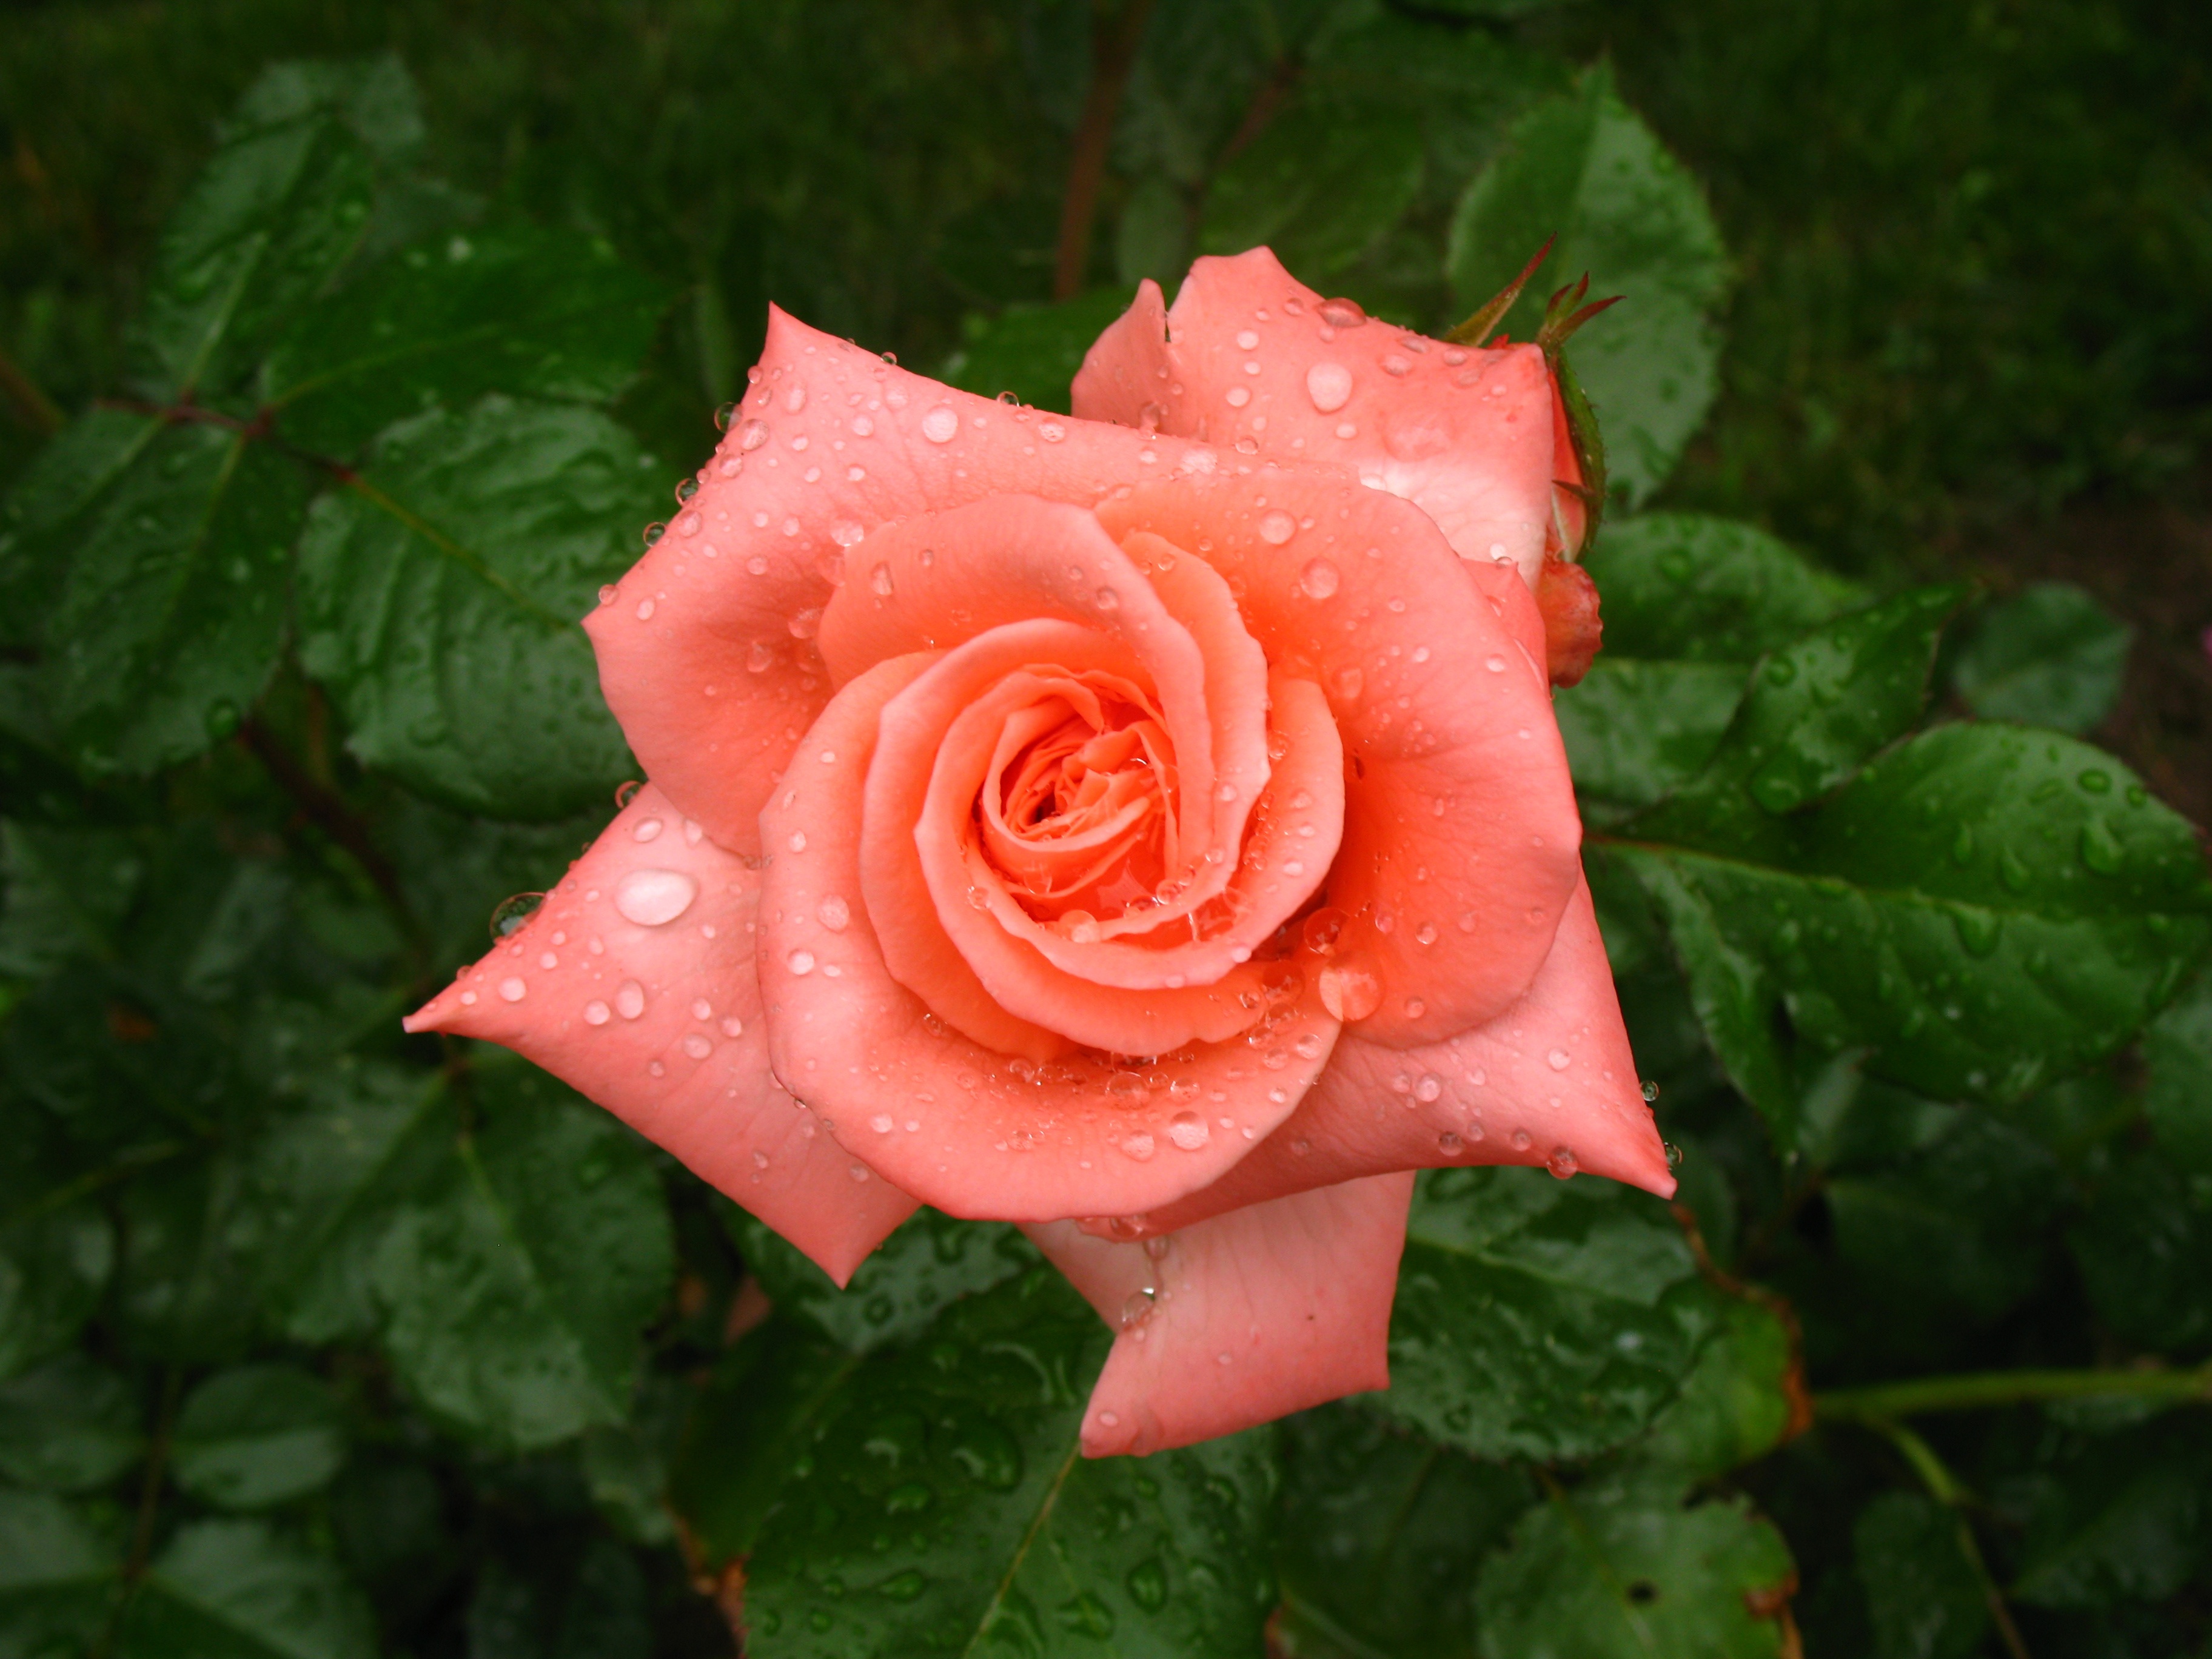
blossom, dew, plant, flower, petal, bloom, wet, love, rose, red, fresh, romance, garden, flora, botanical, freshness, close up, droplets, single, beautiful, floribunda, macro photography, flowering plant, garden roses, rose family, annual plant, plant stem, land plant, rose order